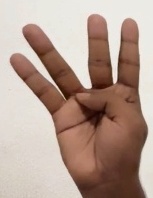
ASL sign: 4